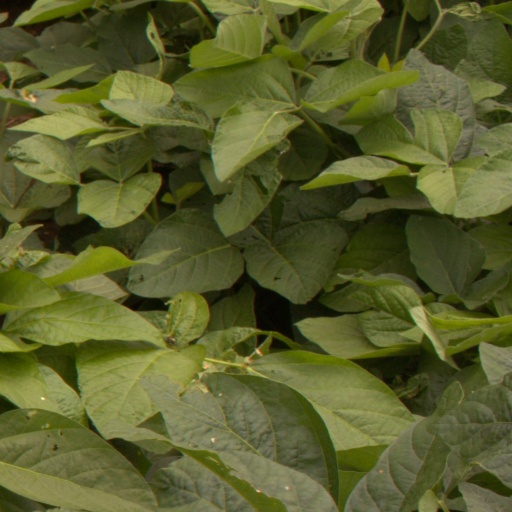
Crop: soybean